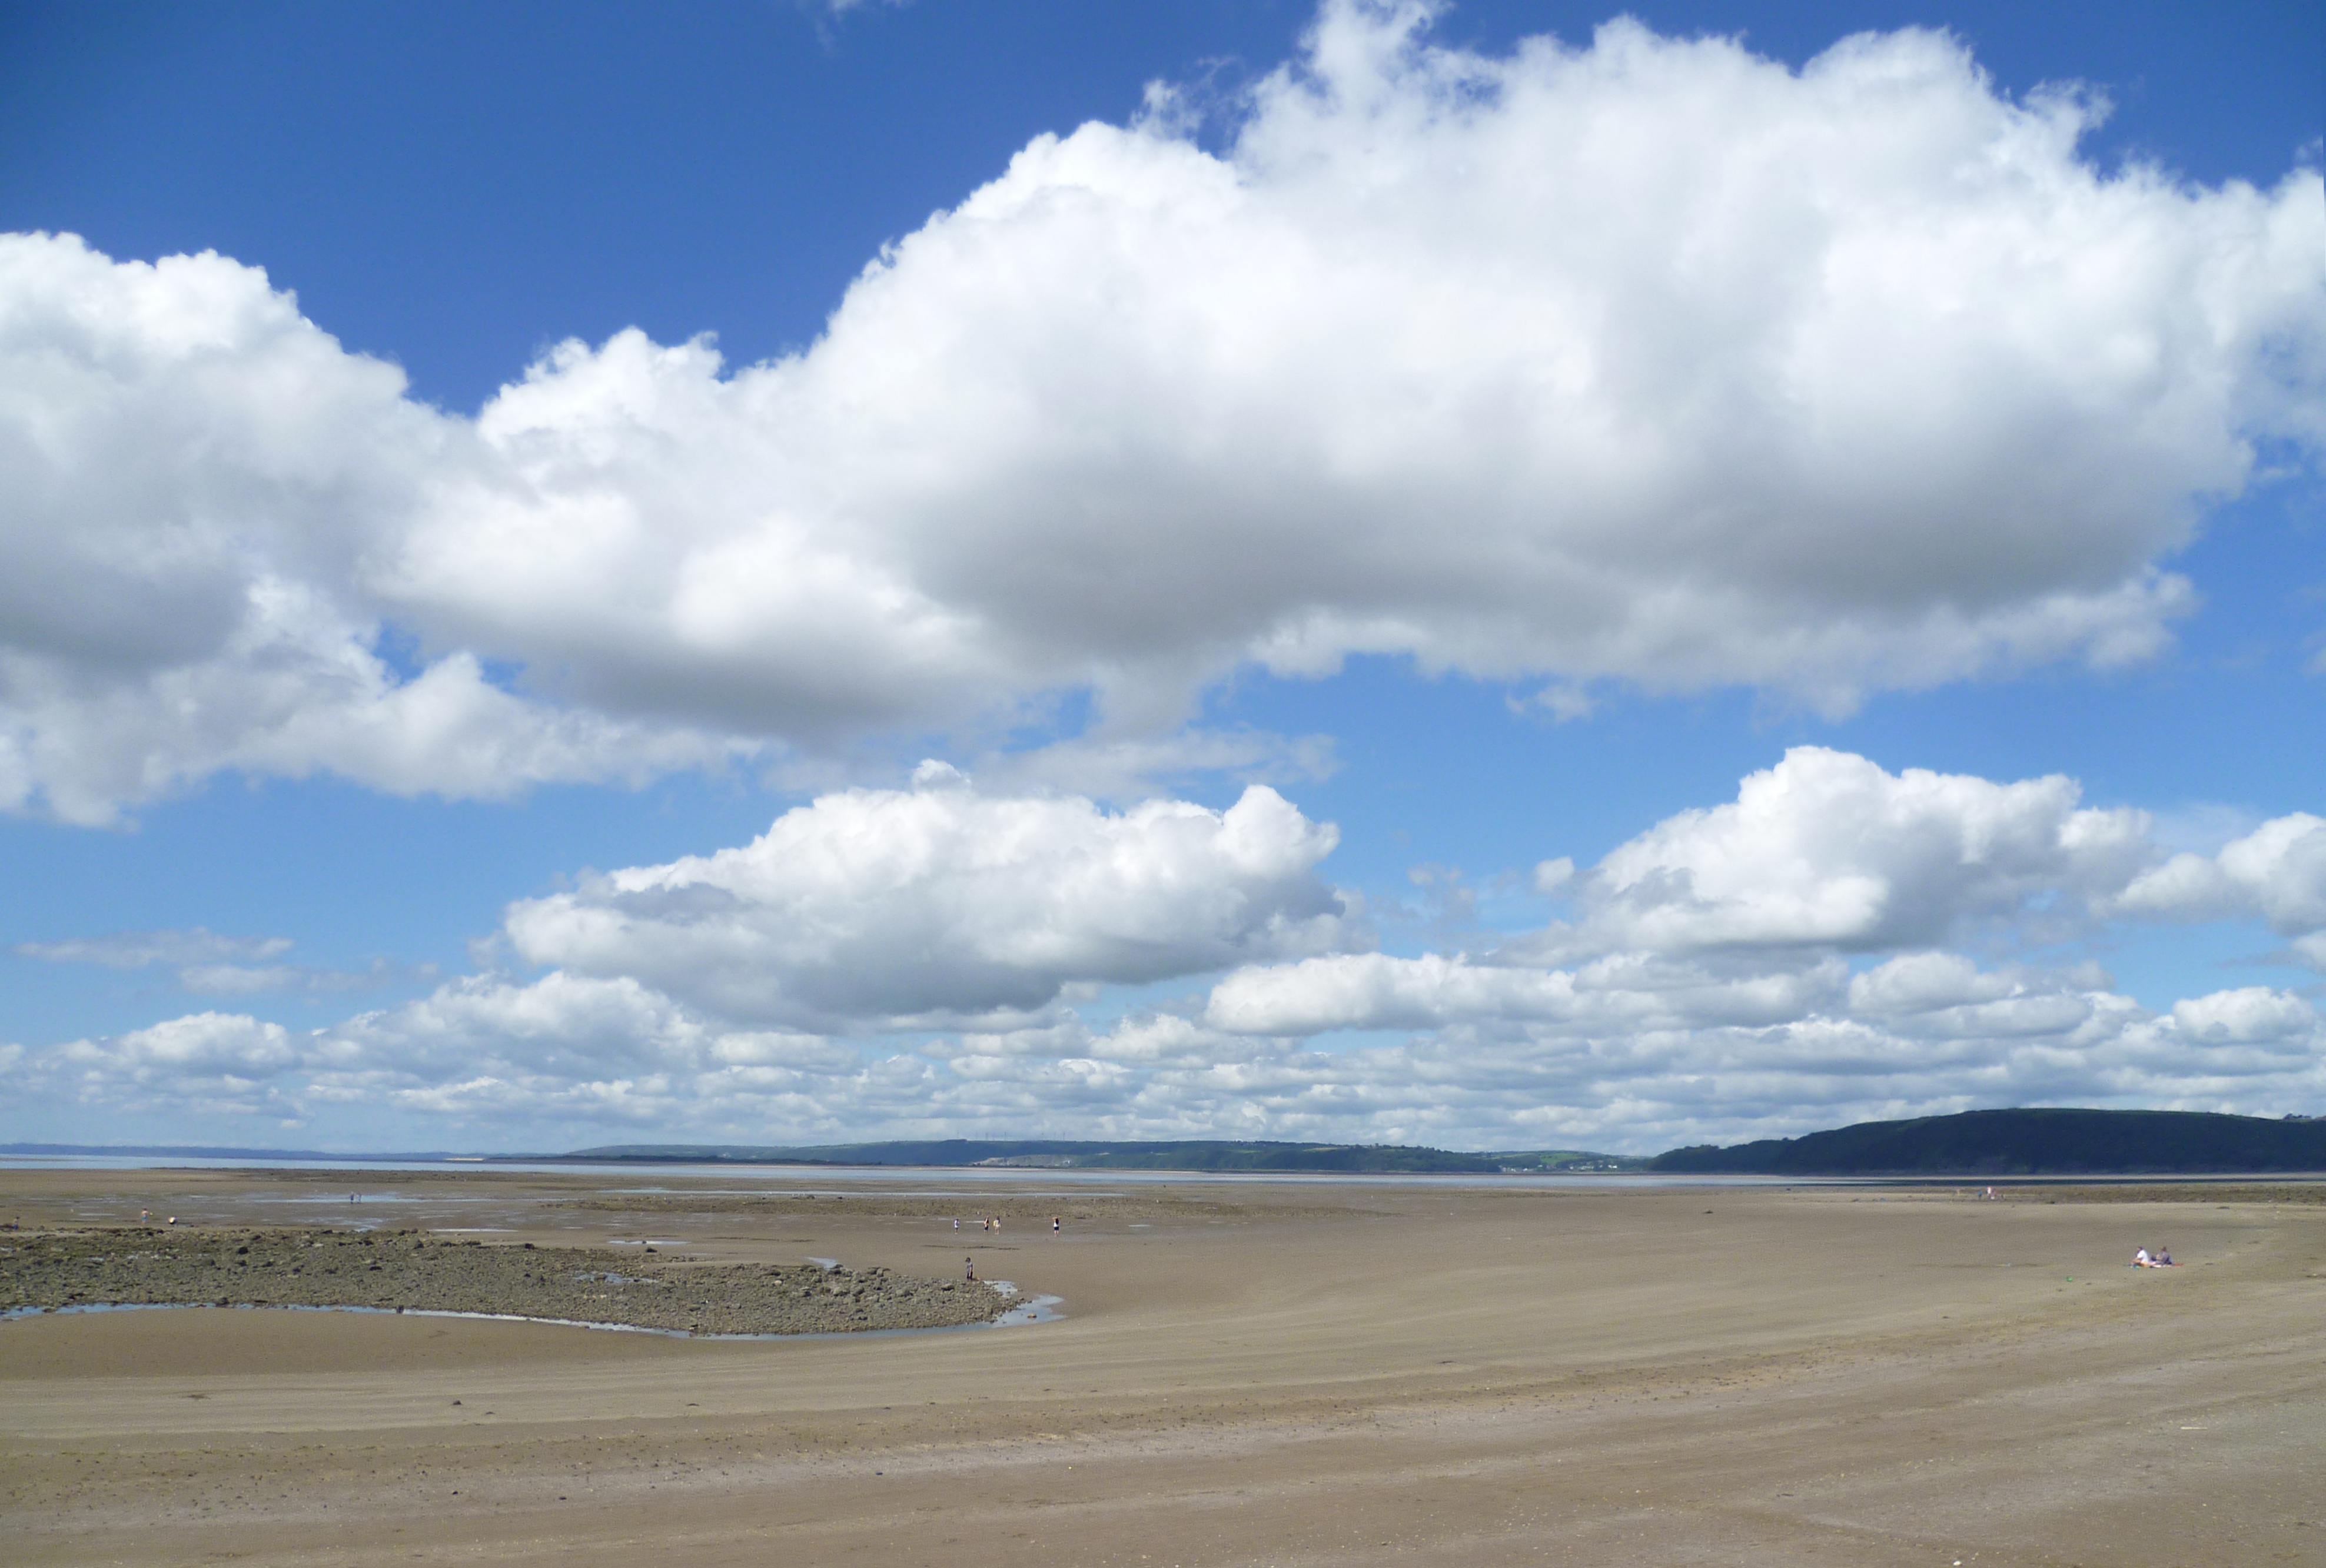
beach, landscape, sea, coast, nature, outdoor, sand, ocean, horizon, cloud, sky, shore, view, environment, scenery, blue, plain, body of water, wales, clouds, landscapes, beautiful, habitat, ecosystem, sky clouds, summer landscape, carmarthen, natural environment